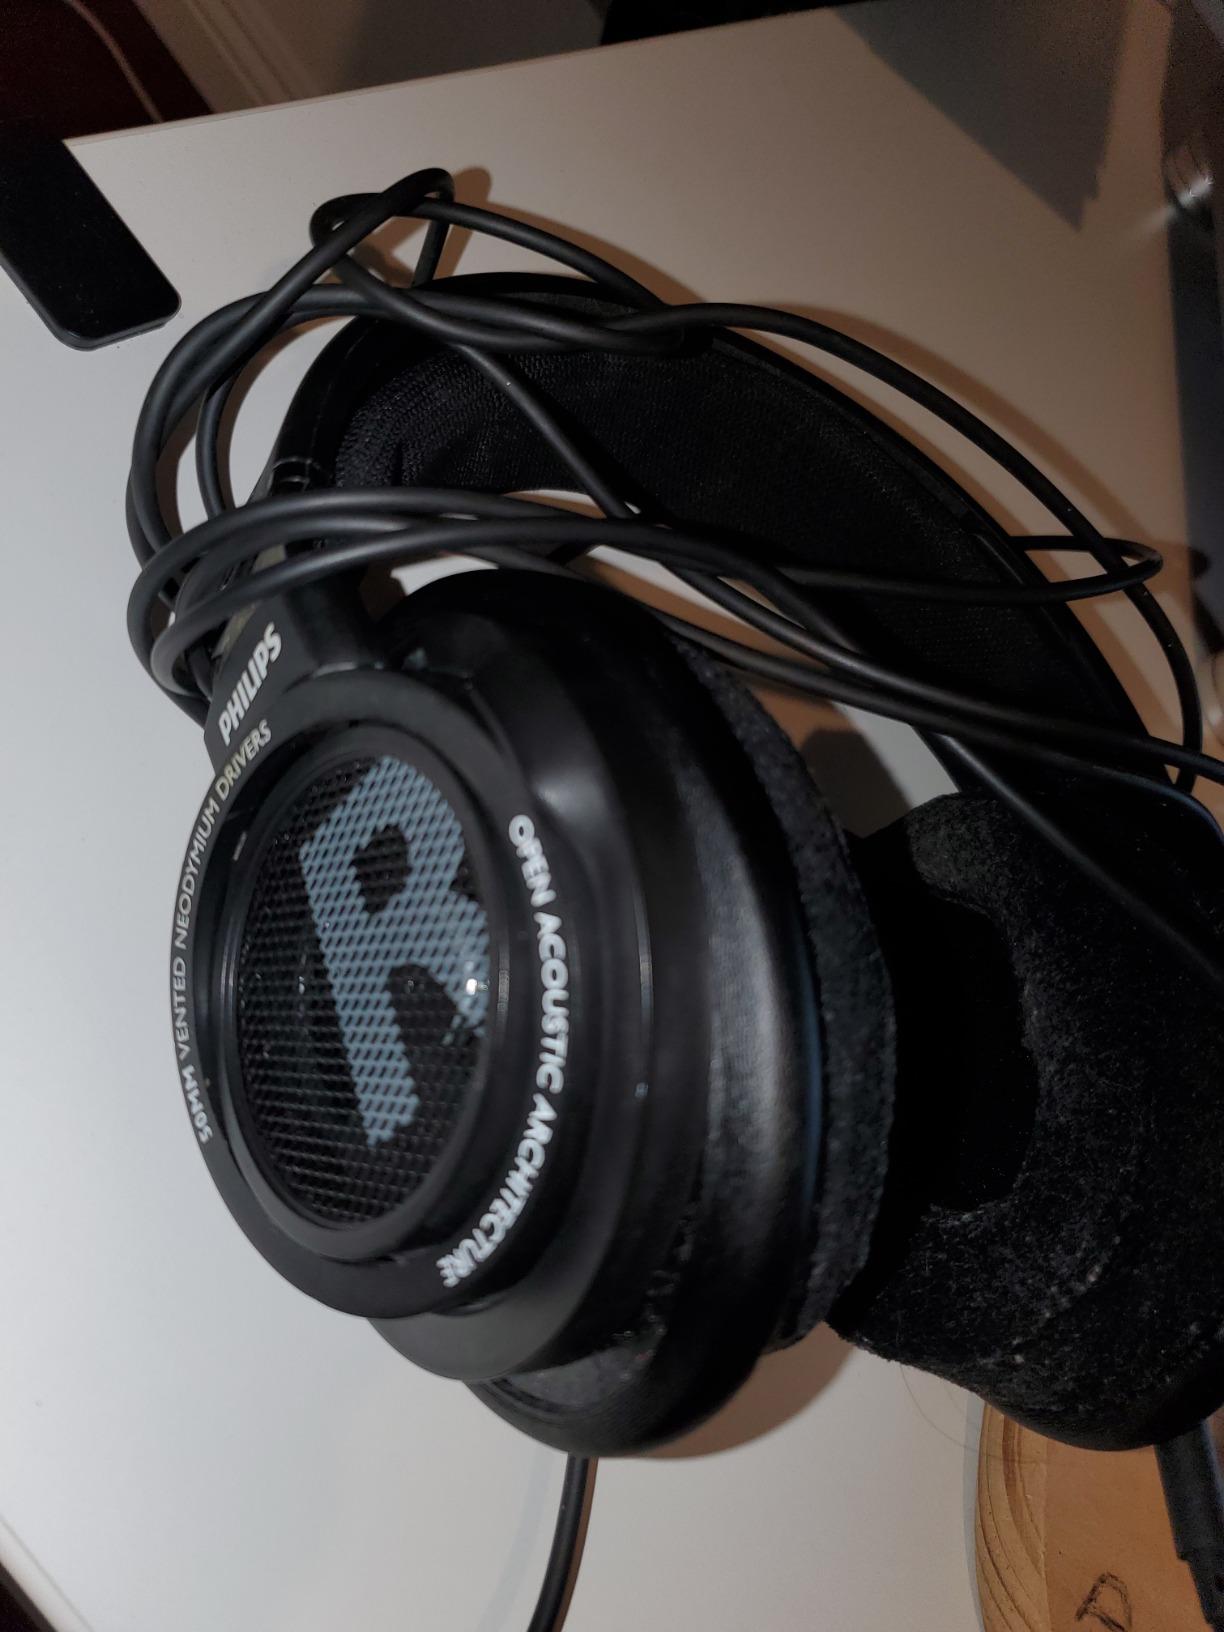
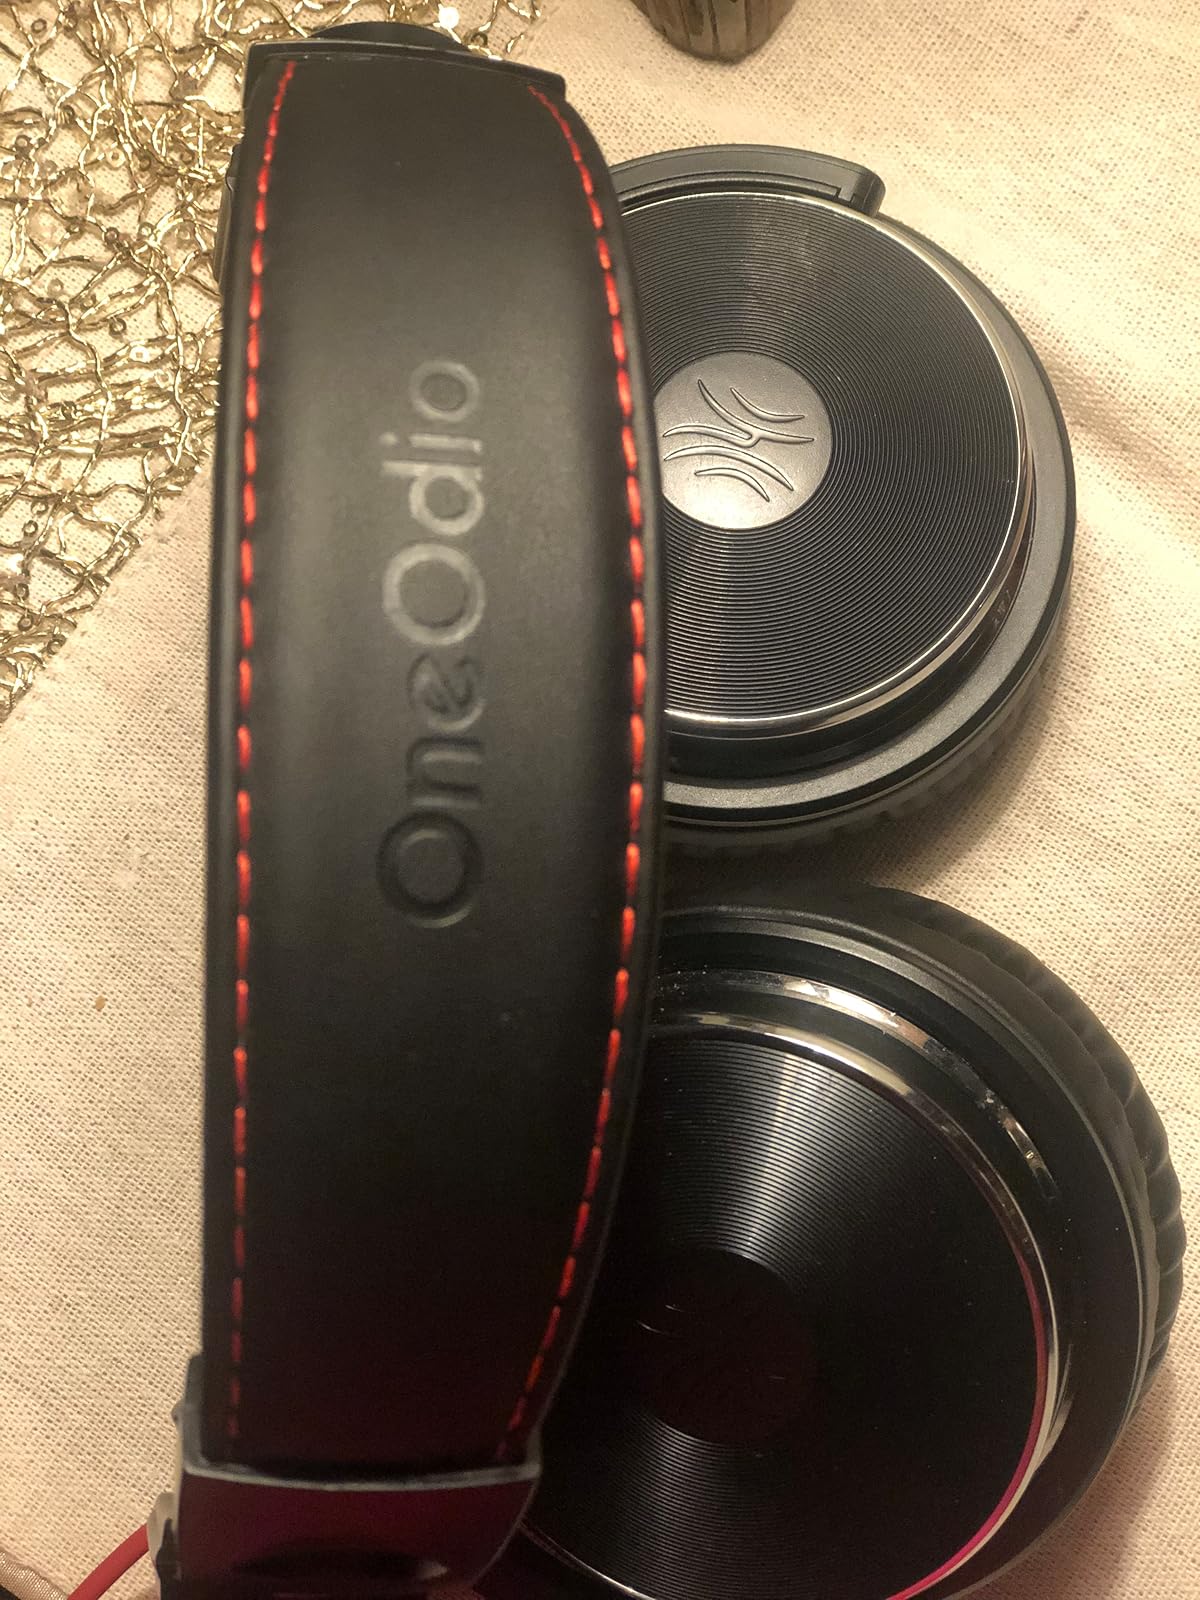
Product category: headphones
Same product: no